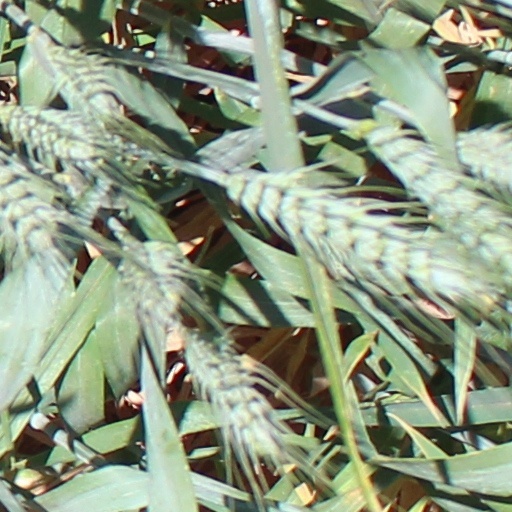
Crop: wheat